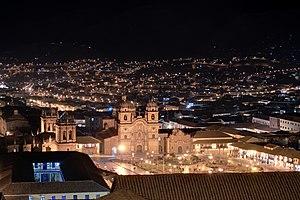
SVP, rendez cette description accessible à tous en la traduisant dans plusieurs langues.